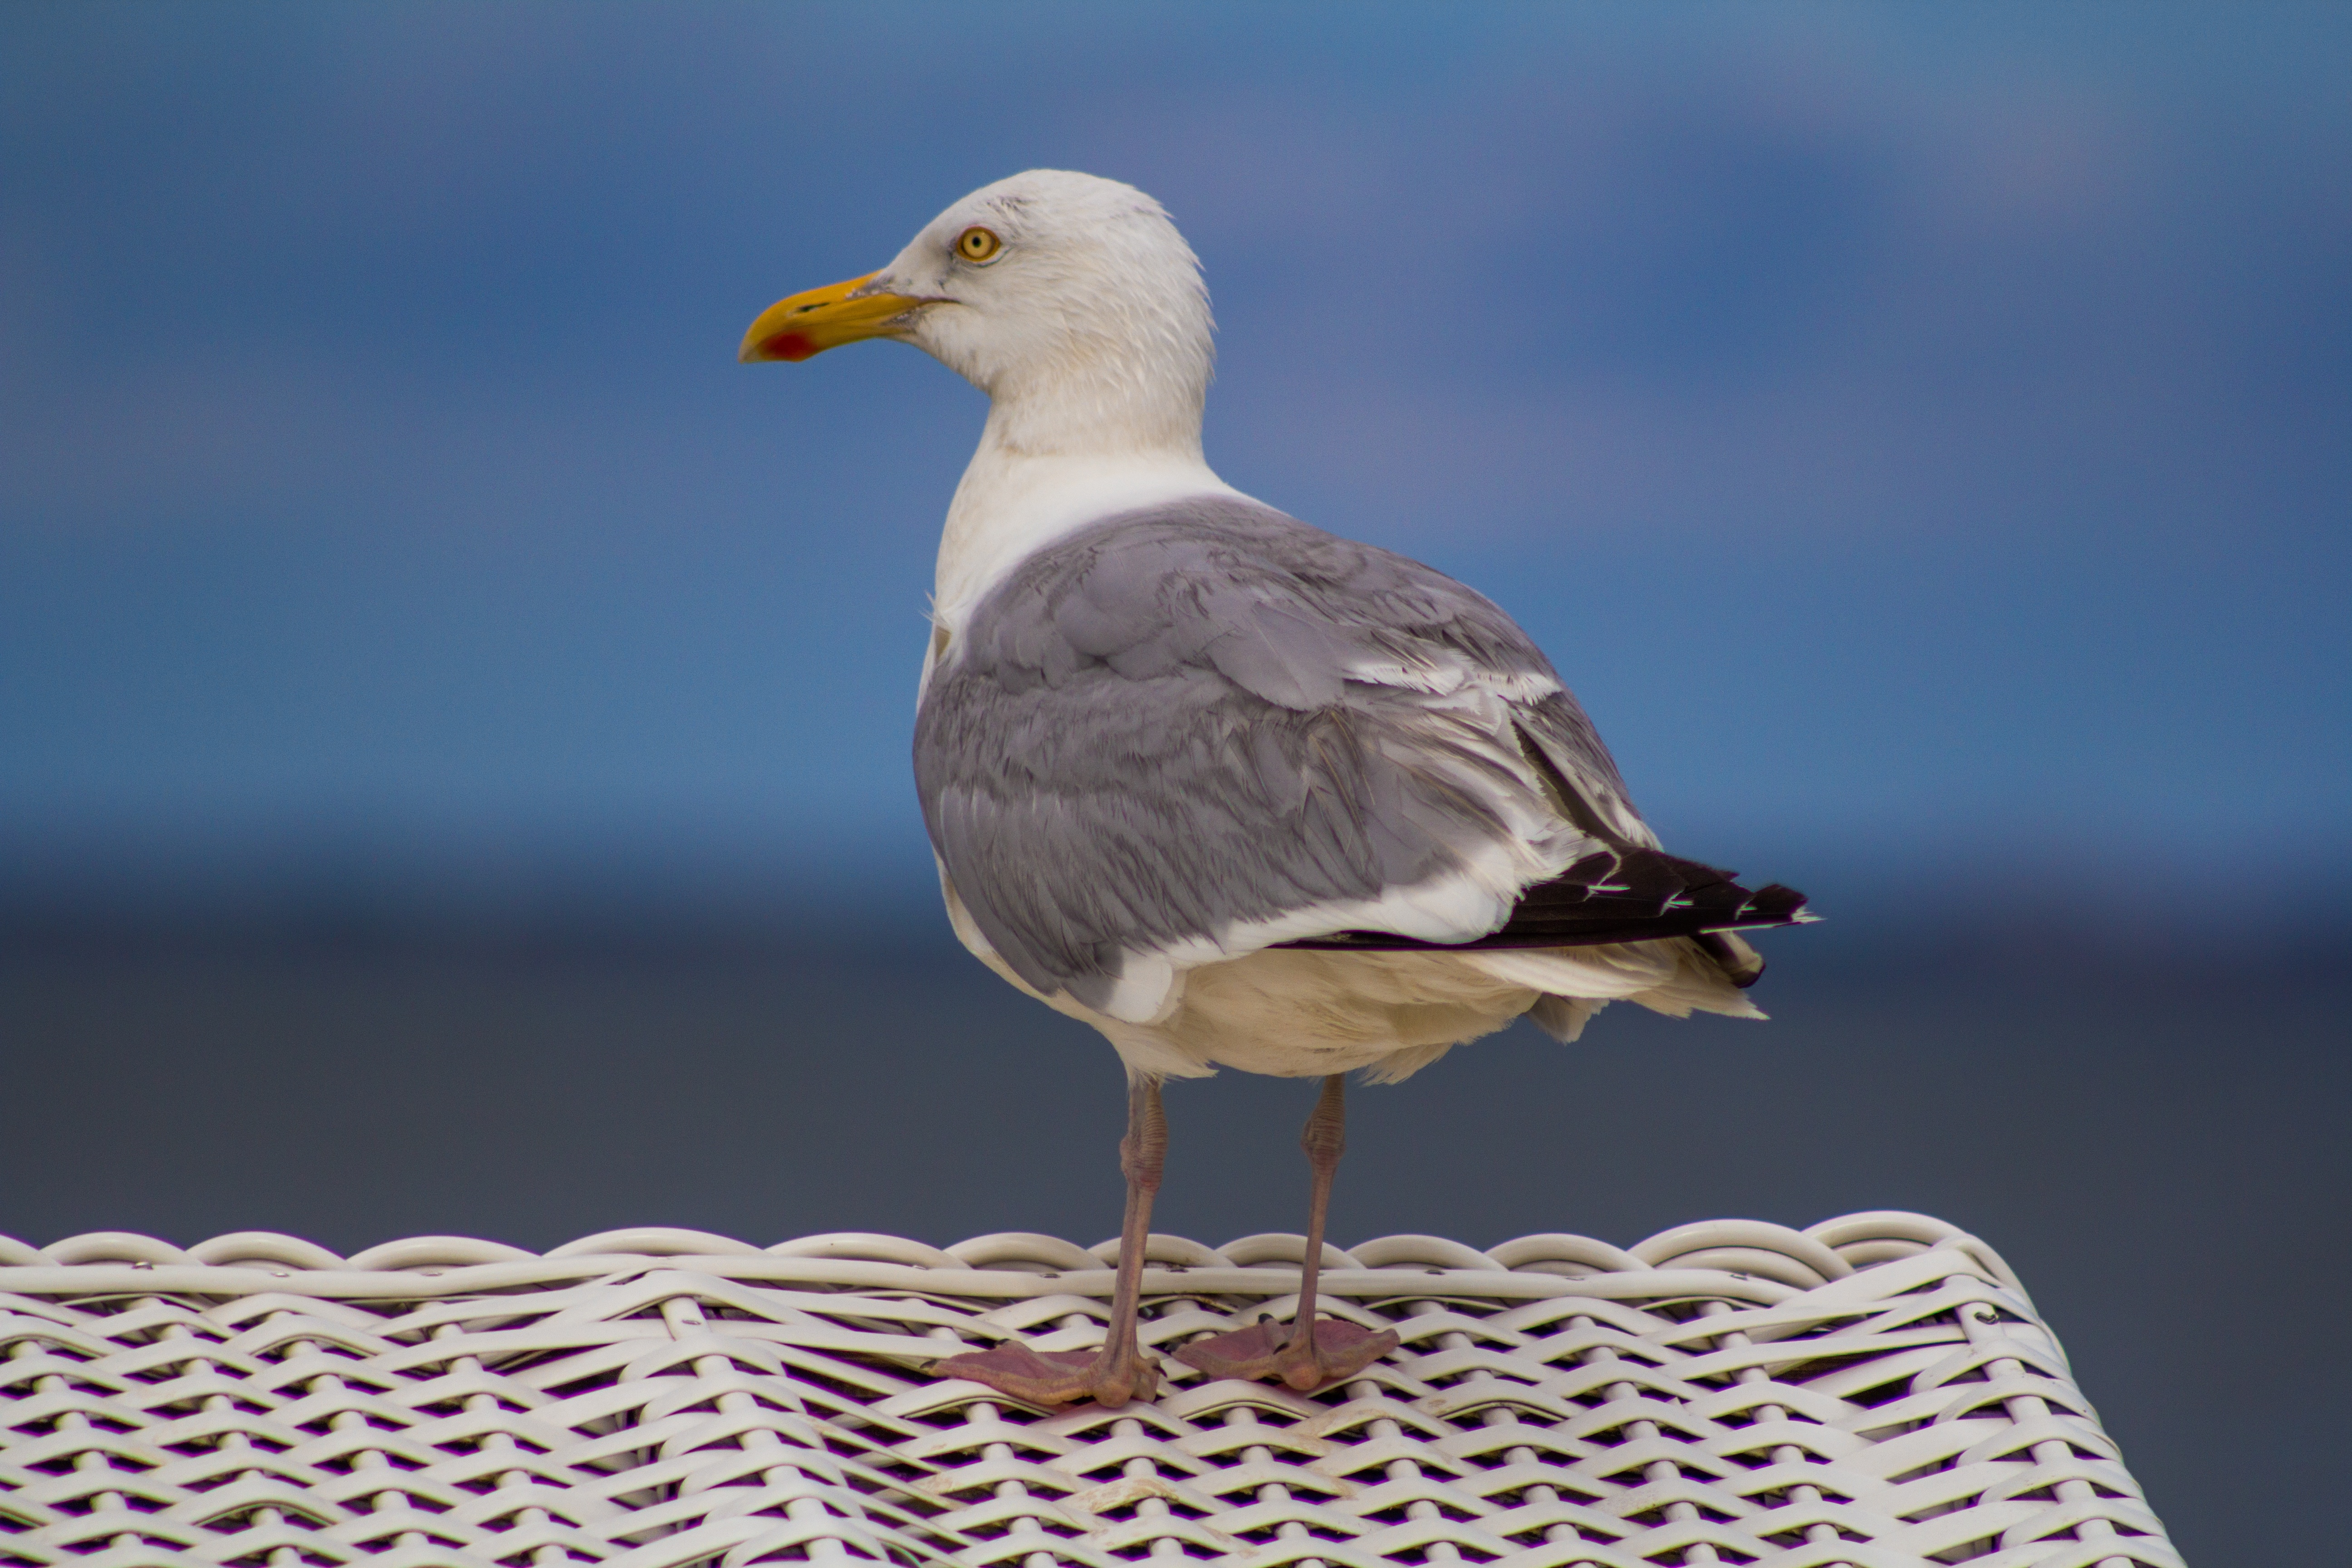
bird, wing, seabird, wildlife, gull, beak, fauna, vertebrate, shorebird, charadriiformes, european herring gull, great black backed gull